Lambert Hepenstal Ormsby

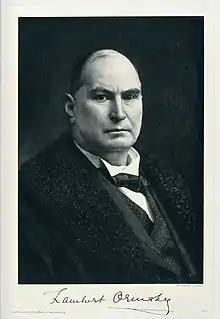
Sir Lambert Hepenstal Ormsby (before 1910)

Sir Lambert Hepenstal Ormsby M.D., Uniy. Dub.; FRCS (19 July 1850 – 21 December 1923) was an Irish surgeon.